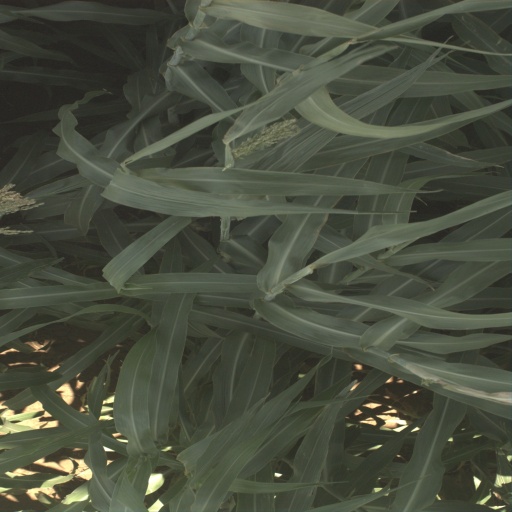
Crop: sorghum